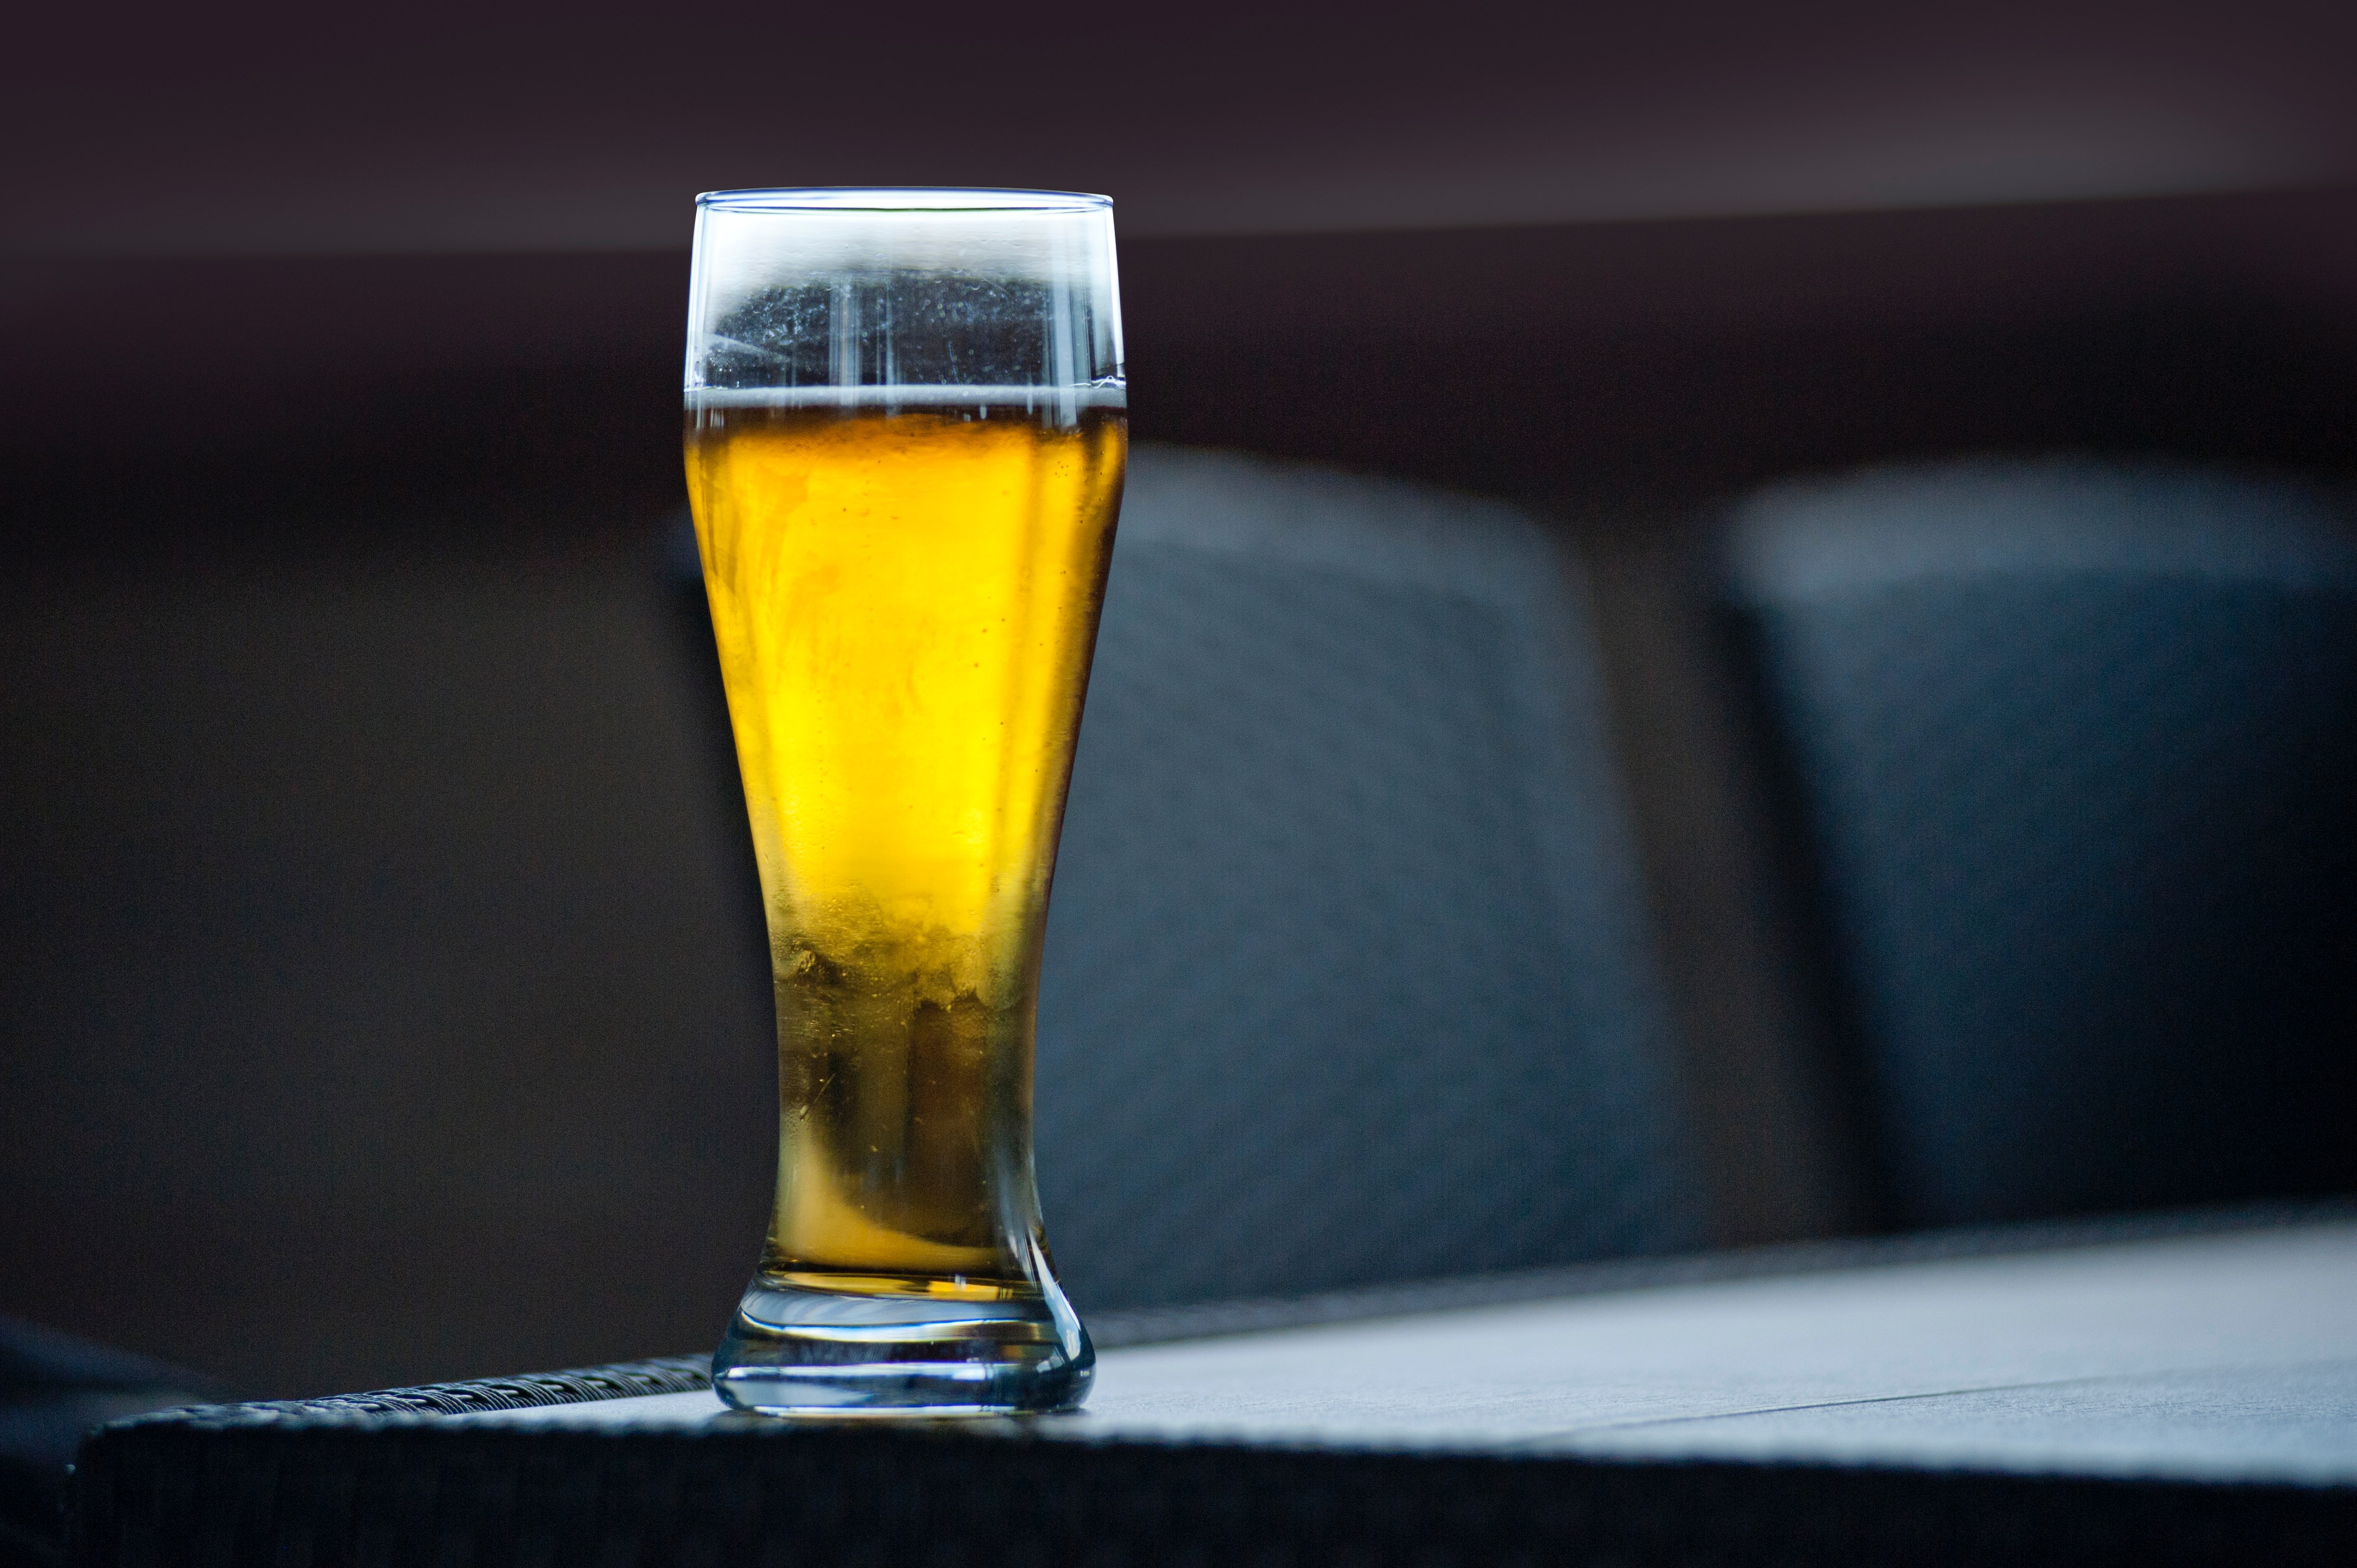
beer glass, drink, beer, lager, wheat beer, alcoholic beverage, yellow, pint glass, pint, drinkware, Crodino, distilled beverage, alcohol, glass, beer cocktail, Ice beer, liquid, liqueur